Gigi Perreau

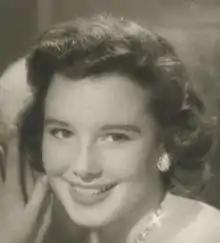

Ghislaine Elizabeth Marie Thérèse Perreau-Saussine (born February 6, 1941), known professionally as Gigi Perreau, is an American film and television actress.